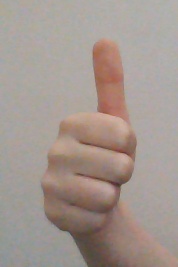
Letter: aleff